Andrew Báthory

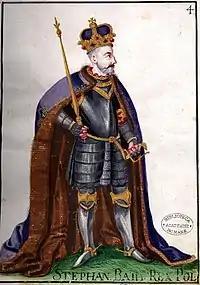
Andrew's uncle and King of Poland, Stephen Báthory

Andrew was the favorite nephew of Stephen Báthory who officially adopted him. Giovanni Andrea Caligari, the papal nuncio (or ambassador) in the Polish–Lithuanian Commonwealth, urged the king to persuade Andrew to start a church career. According to the Transylvanian historian, István Szamosközy, Andrew had already been fascinated by altars, churches and tombs as a child. However, his Protestant mother and relatives wanted to dissuade Andrew. After recovering from an almost lethal pneumonia in spring 1581, Andrew accepted their advice. He was especially worried about clerical celibacy, because it prevented him from fathering legitimate children. He also hoped that his uncle would promote his secular career. His Jesuit tutors finally persuaded him to accept his uncle's decision.